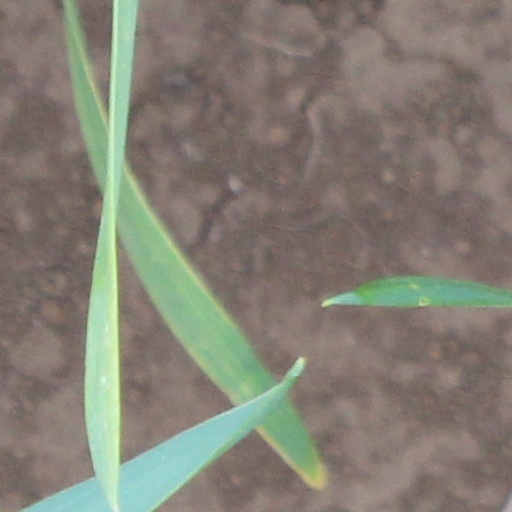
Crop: wheat